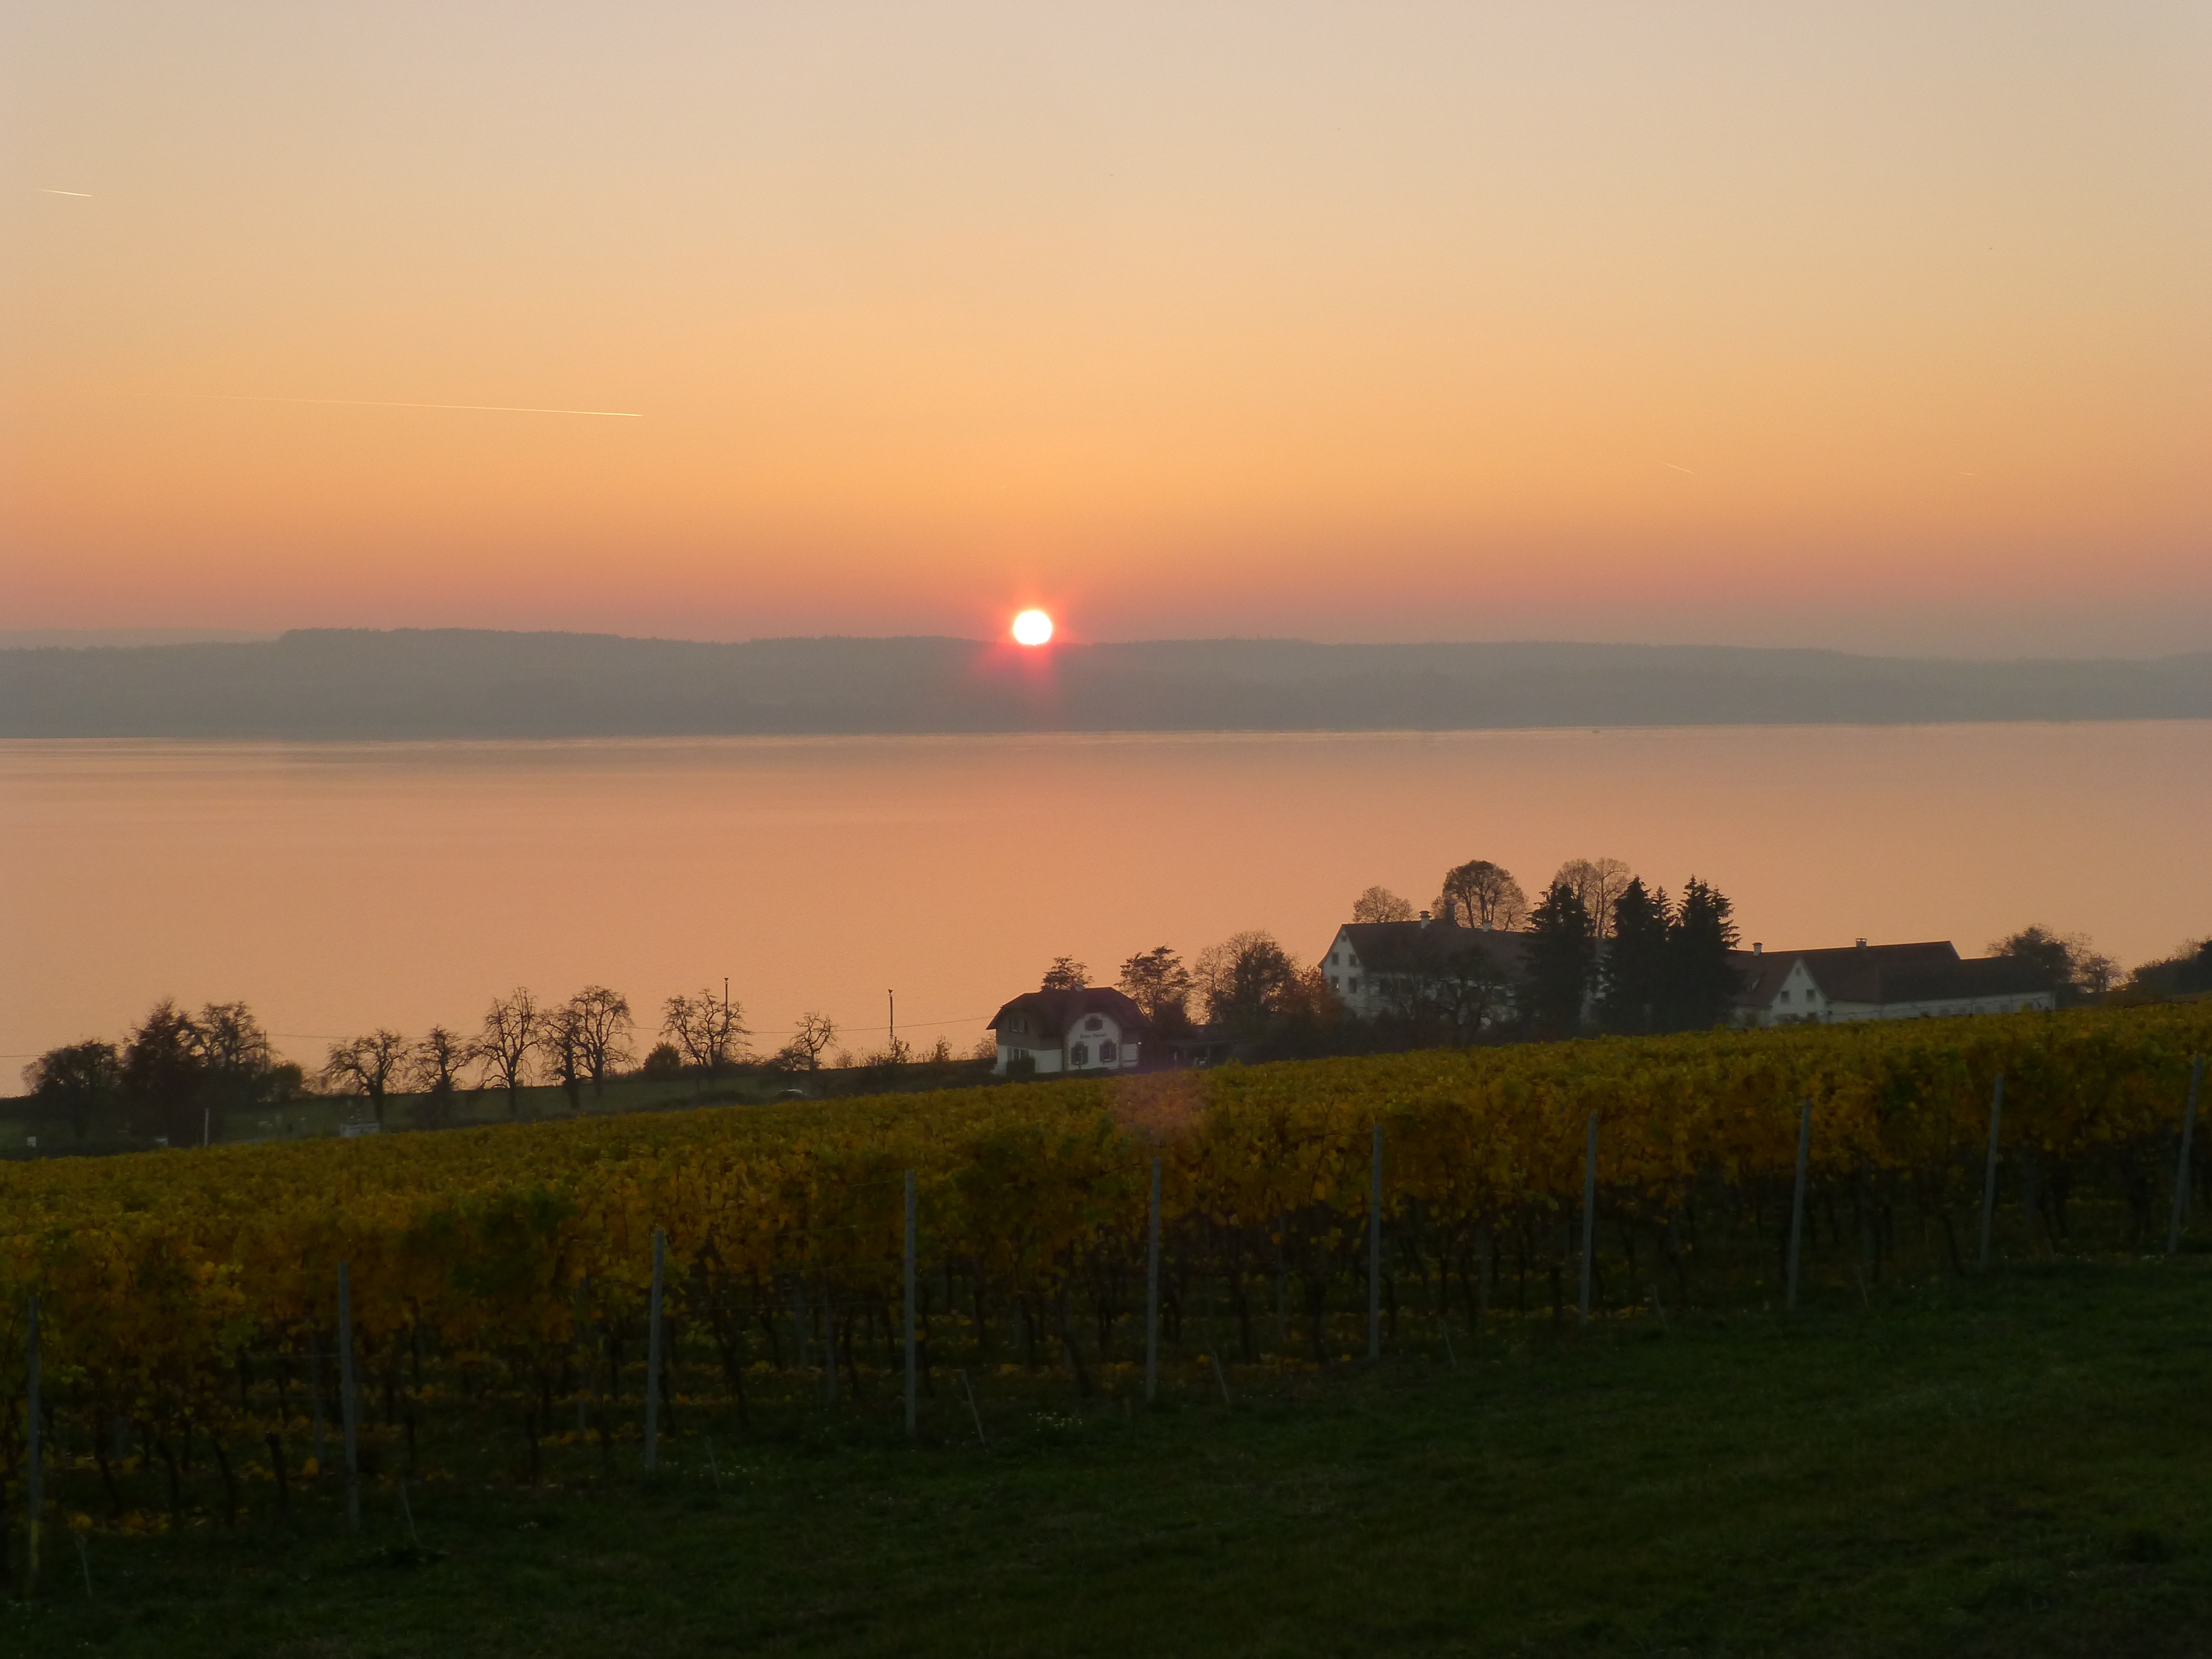
sea, nature, horizon, mountain, cloud, sun, sunrise, sunset, vine, mist, field, prairie, sunlight, morning, hill, lake, dawn, dusk, evening, twilight, romance, rest, plain, vines, beautiful, birnau, mood, abendstimmung, atmospheric, afterglow, evening sky, lake constance, rural area, at dusk, winter sunset, uhldingen m hlhofen, atmospheric phenomenon, red sky at morning